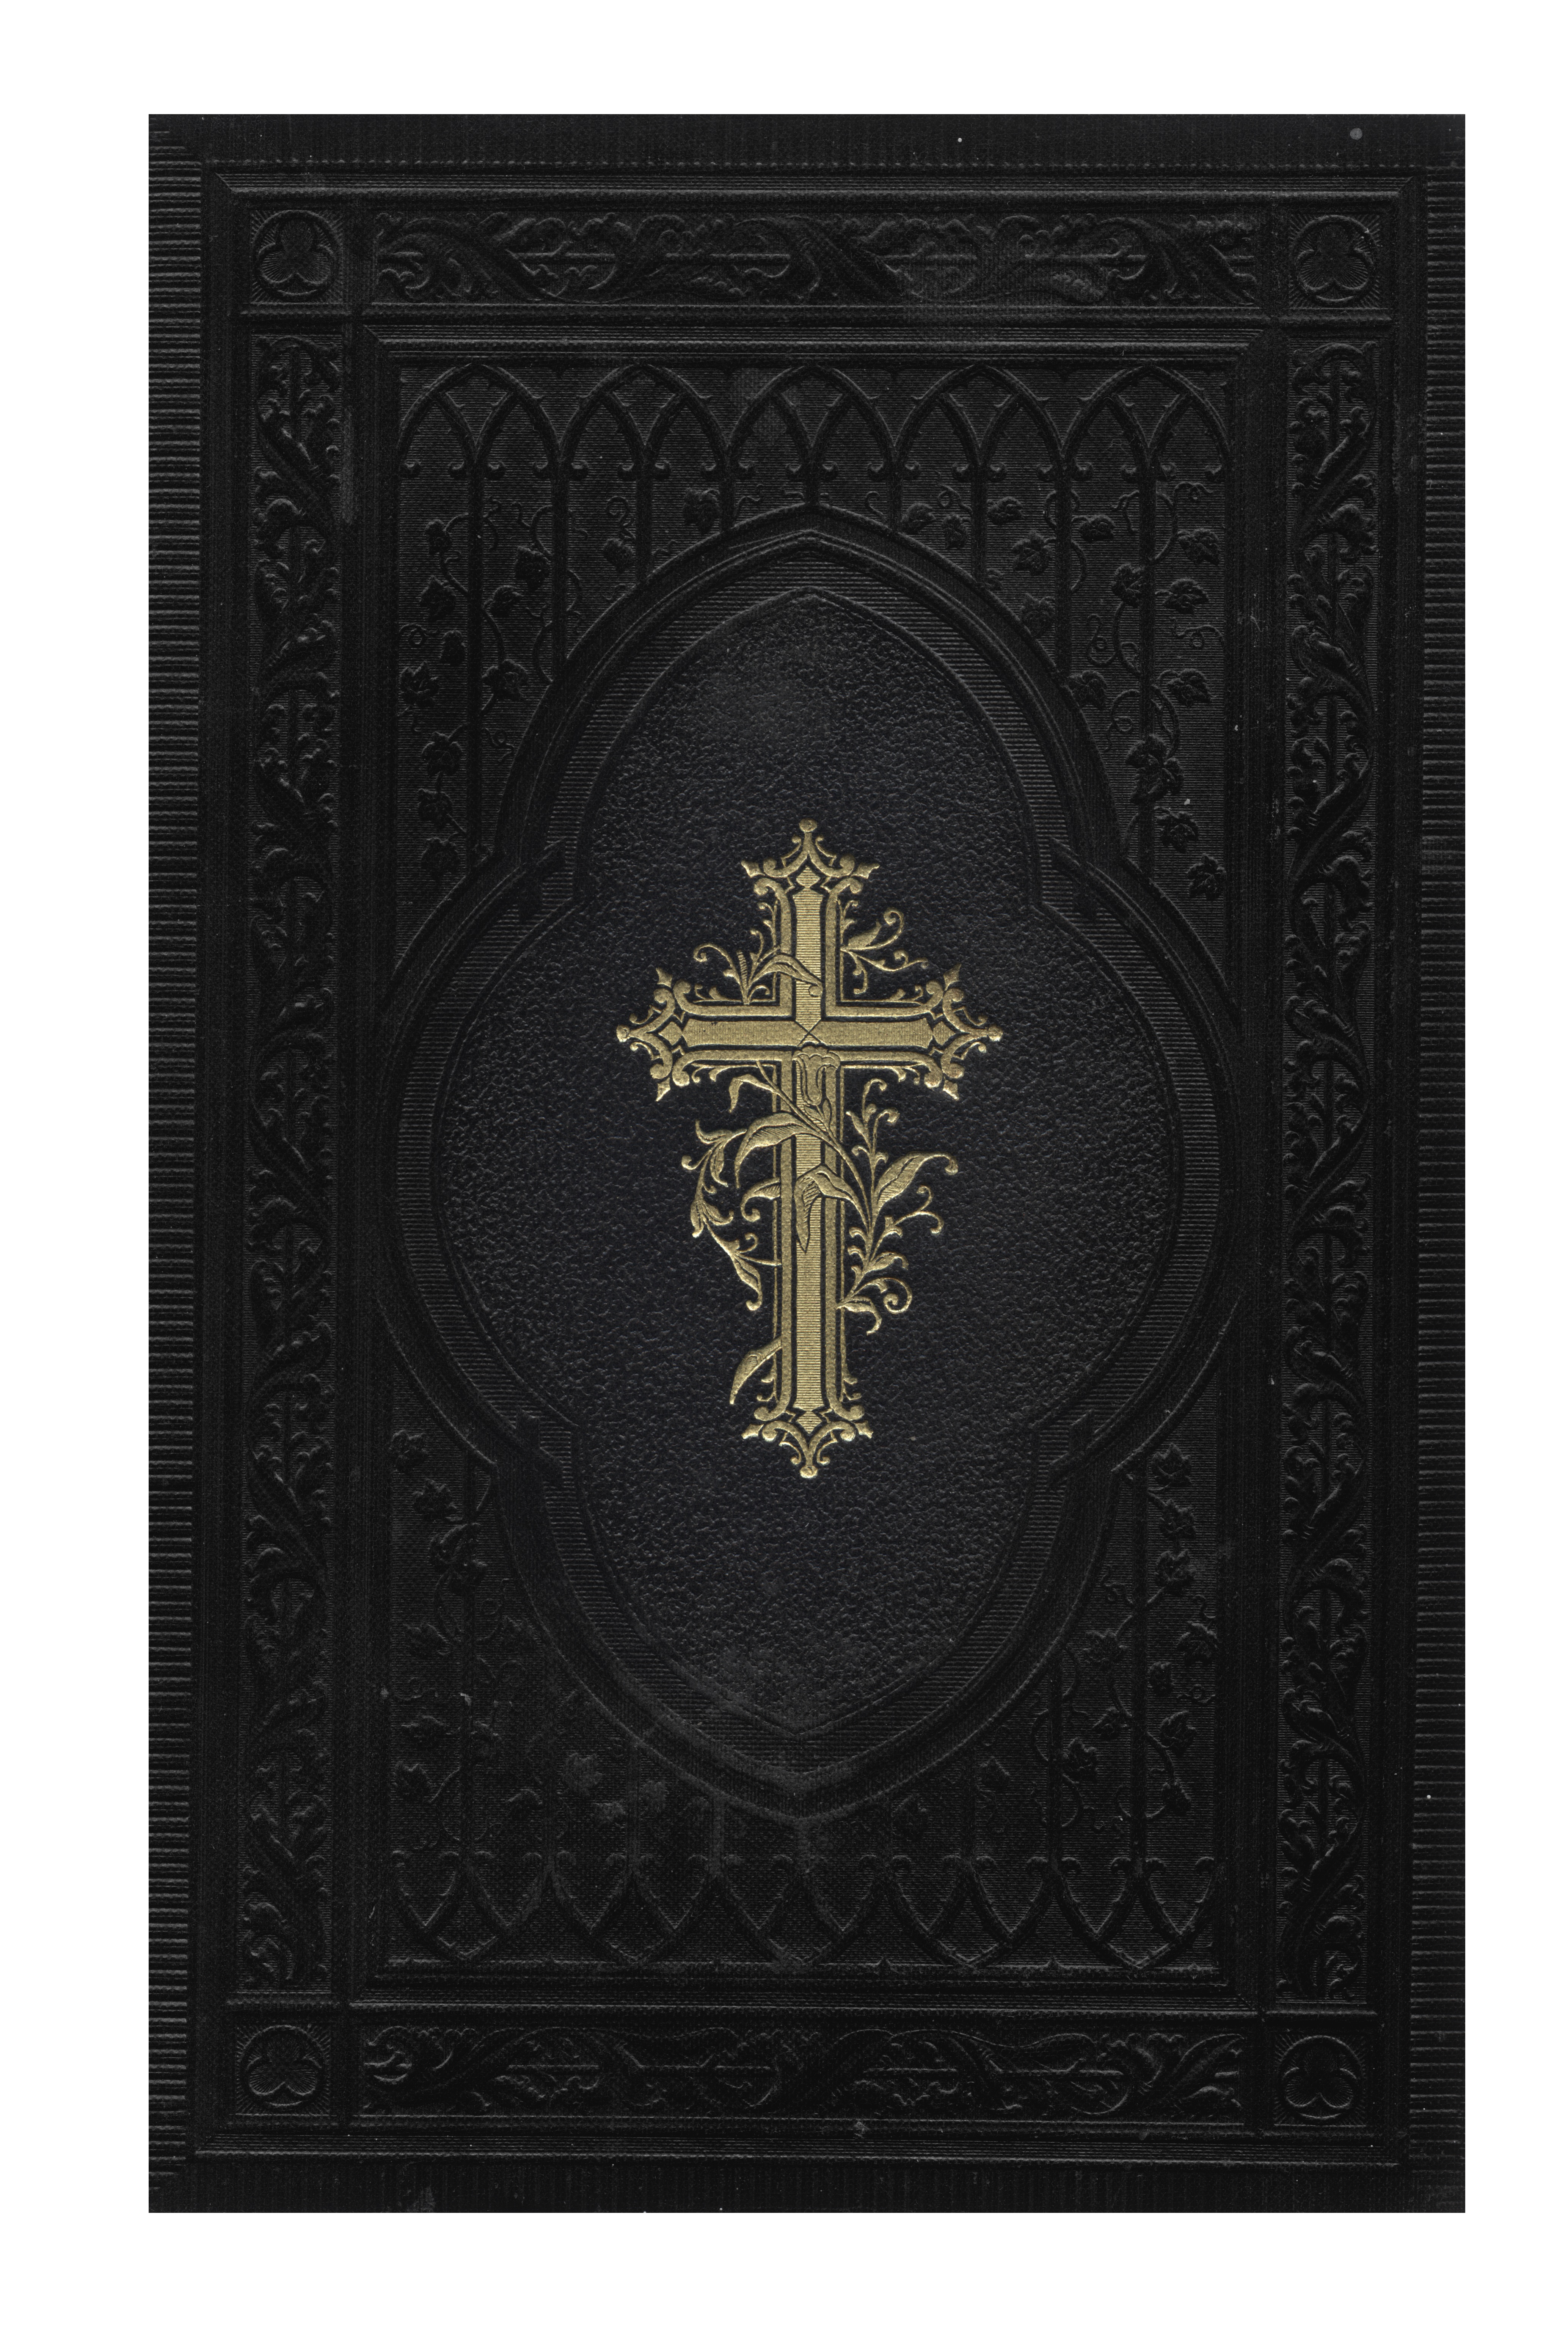
book, pattern, religion, cross, christian, bible, design, faith, lid, christianity, holy, god, the holy book, front and back covers